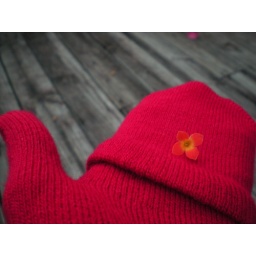
girl in the red mittens